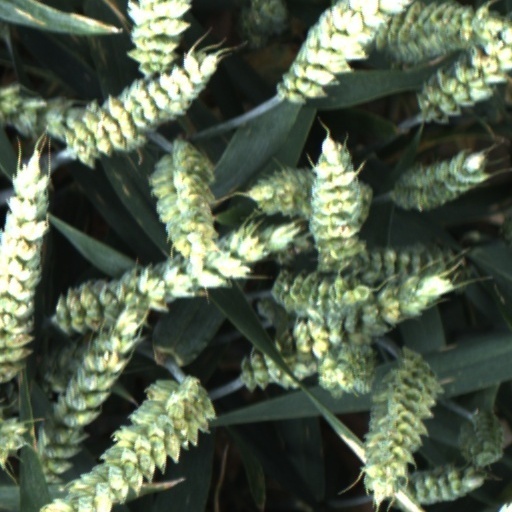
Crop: wheat